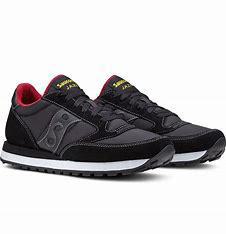
Brand: Saucony
Model: 100